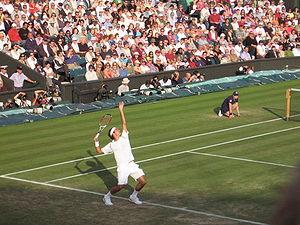
Le tournoi de Wimbledon ou The Championships, souvent abrégé par métonymie en Wimbledon, est un tournoi de tennis se déroulant annuellement dans le quartier éponyme de Londres. Joué depuis le 3 juillet 1877, il est le plus ancien tournoi de tennis au monde. Il est depuis ses débuts organisé par l'All England Lawn Tennis and Croquet Club, un club sportif anglais. D'abord uniquement ouvert aux hommes, il s'ouvre aux femmes en 1884. À partir de 1968 et comme tous les autres tournois, il s'ouvre aux professionnels. Aux côtés du simple messieurs et du simple dames se déroulent aussi des compétitions de double messieurs, double dames et double mixte. Le tournoi fait partie de la catégorie des Grands Chelems au nombre de quatre : l'Open d'Australie, les Internationaux de France de tennis, Wimbledon et l'US Open de tennis. Ce sont les tournois de tennis les plus importants et Wimbledon est souvent considéré comme le plus prestigieux d'entre eux par ceux qui se fondent sur l'histoire.
Marat Moubinovitch Safin, né le 27 janvier 1980 à Moscou, est un joueur de tennis et homme politique russe.